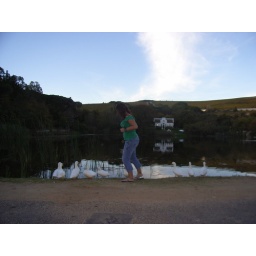
Ducking around after tea and scones at the pretty colonial house on the lake